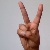
The image shows a hand gesture representing the letter 'V' in Indian Sign Language.